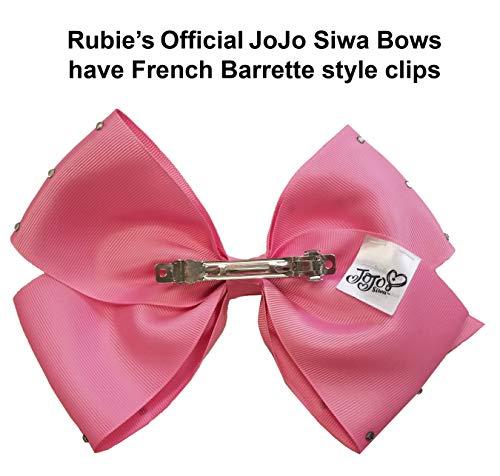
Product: JoJo Siwa Three Bow Bundle (Amazon Exclusive)
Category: Clothing, Shoes & Jewelry | Costumes & Accessories | Kids & Baby | Girls
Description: OFFICIALLY LICENSED JoJo Siwa hair bows, look for Nickelodeon trademark on label to help assure you've received authentic safety-tested items.
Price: $22.99